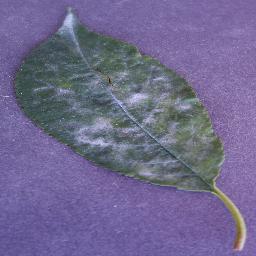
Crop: cherry
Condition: (including_sour)_powdery_mildew